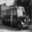
Label: bus